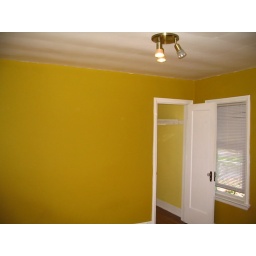
I left the wall colour the same - it looks like a deeper mustard yellow in person.